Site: brandenburg
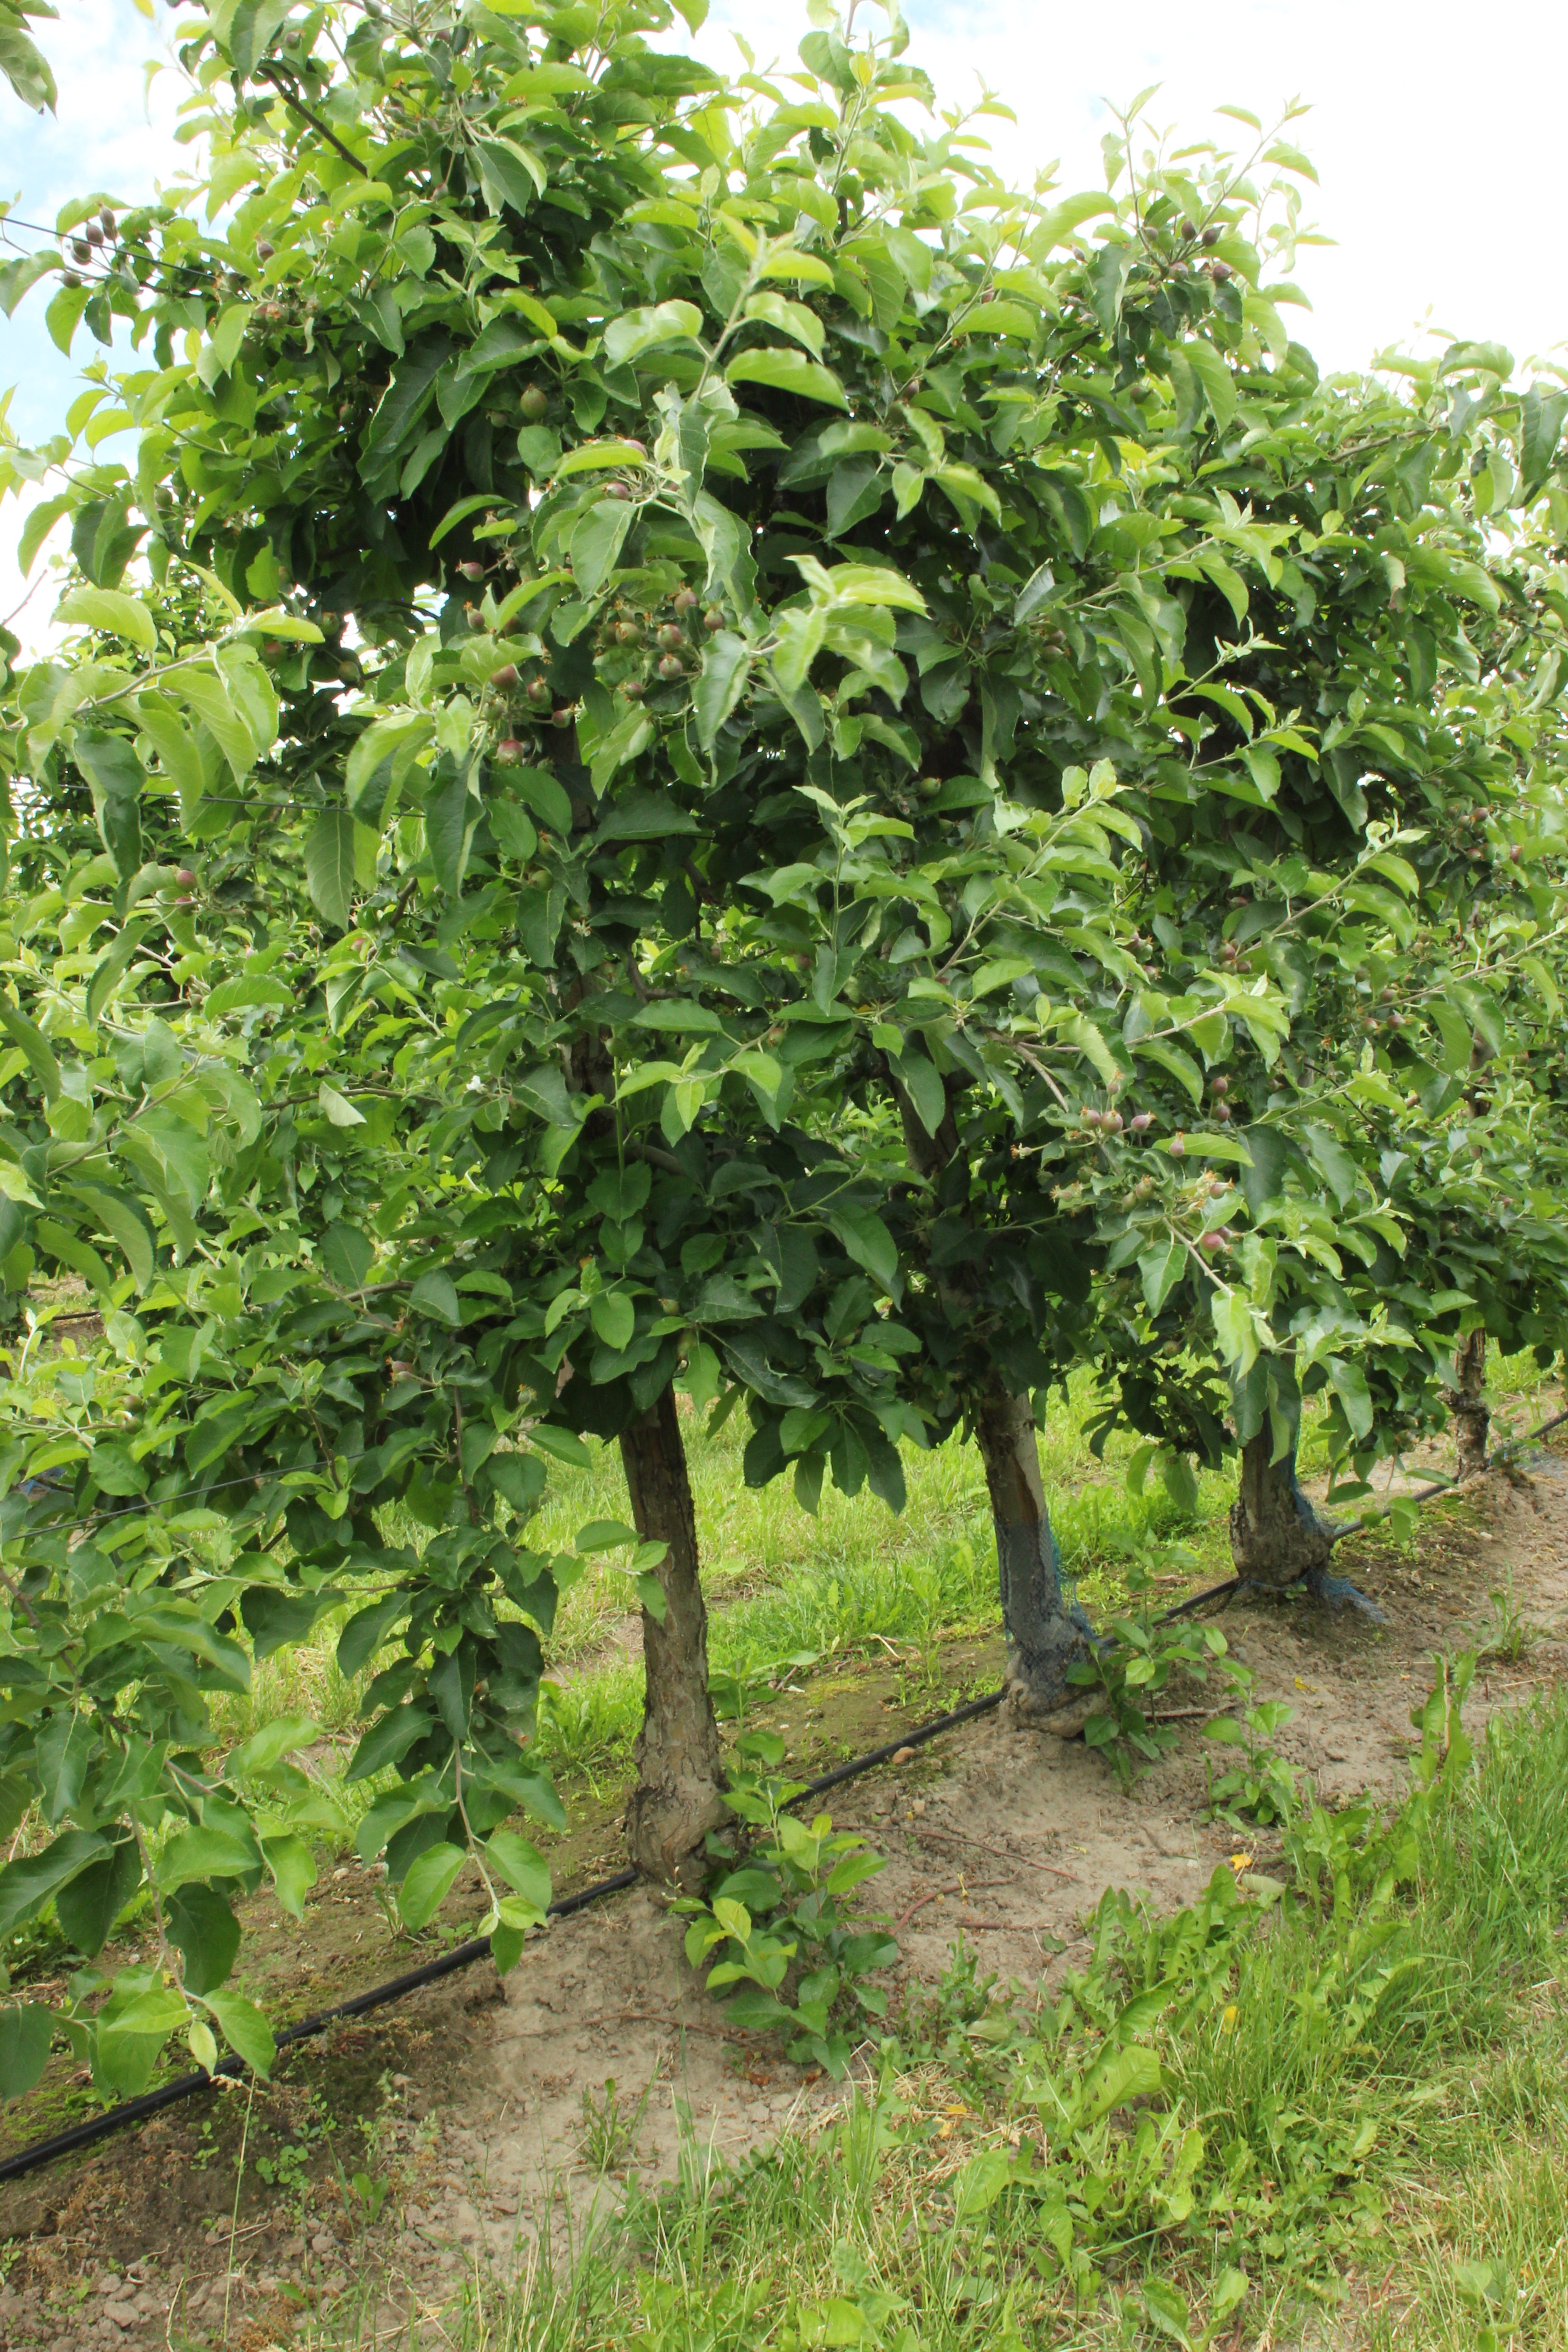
Growth stage (BBCH 72): Development of fruit